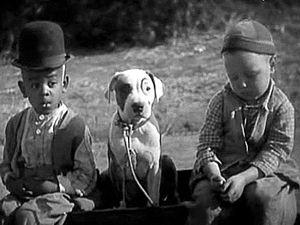
Les Petites Canailles est une série américaine de courts films de comédie, ayant pour sujet les aventures d'une bande d'enfants pauvres, créée par le producteur Hal Roach dont la série débute le 10 septembre 1922.